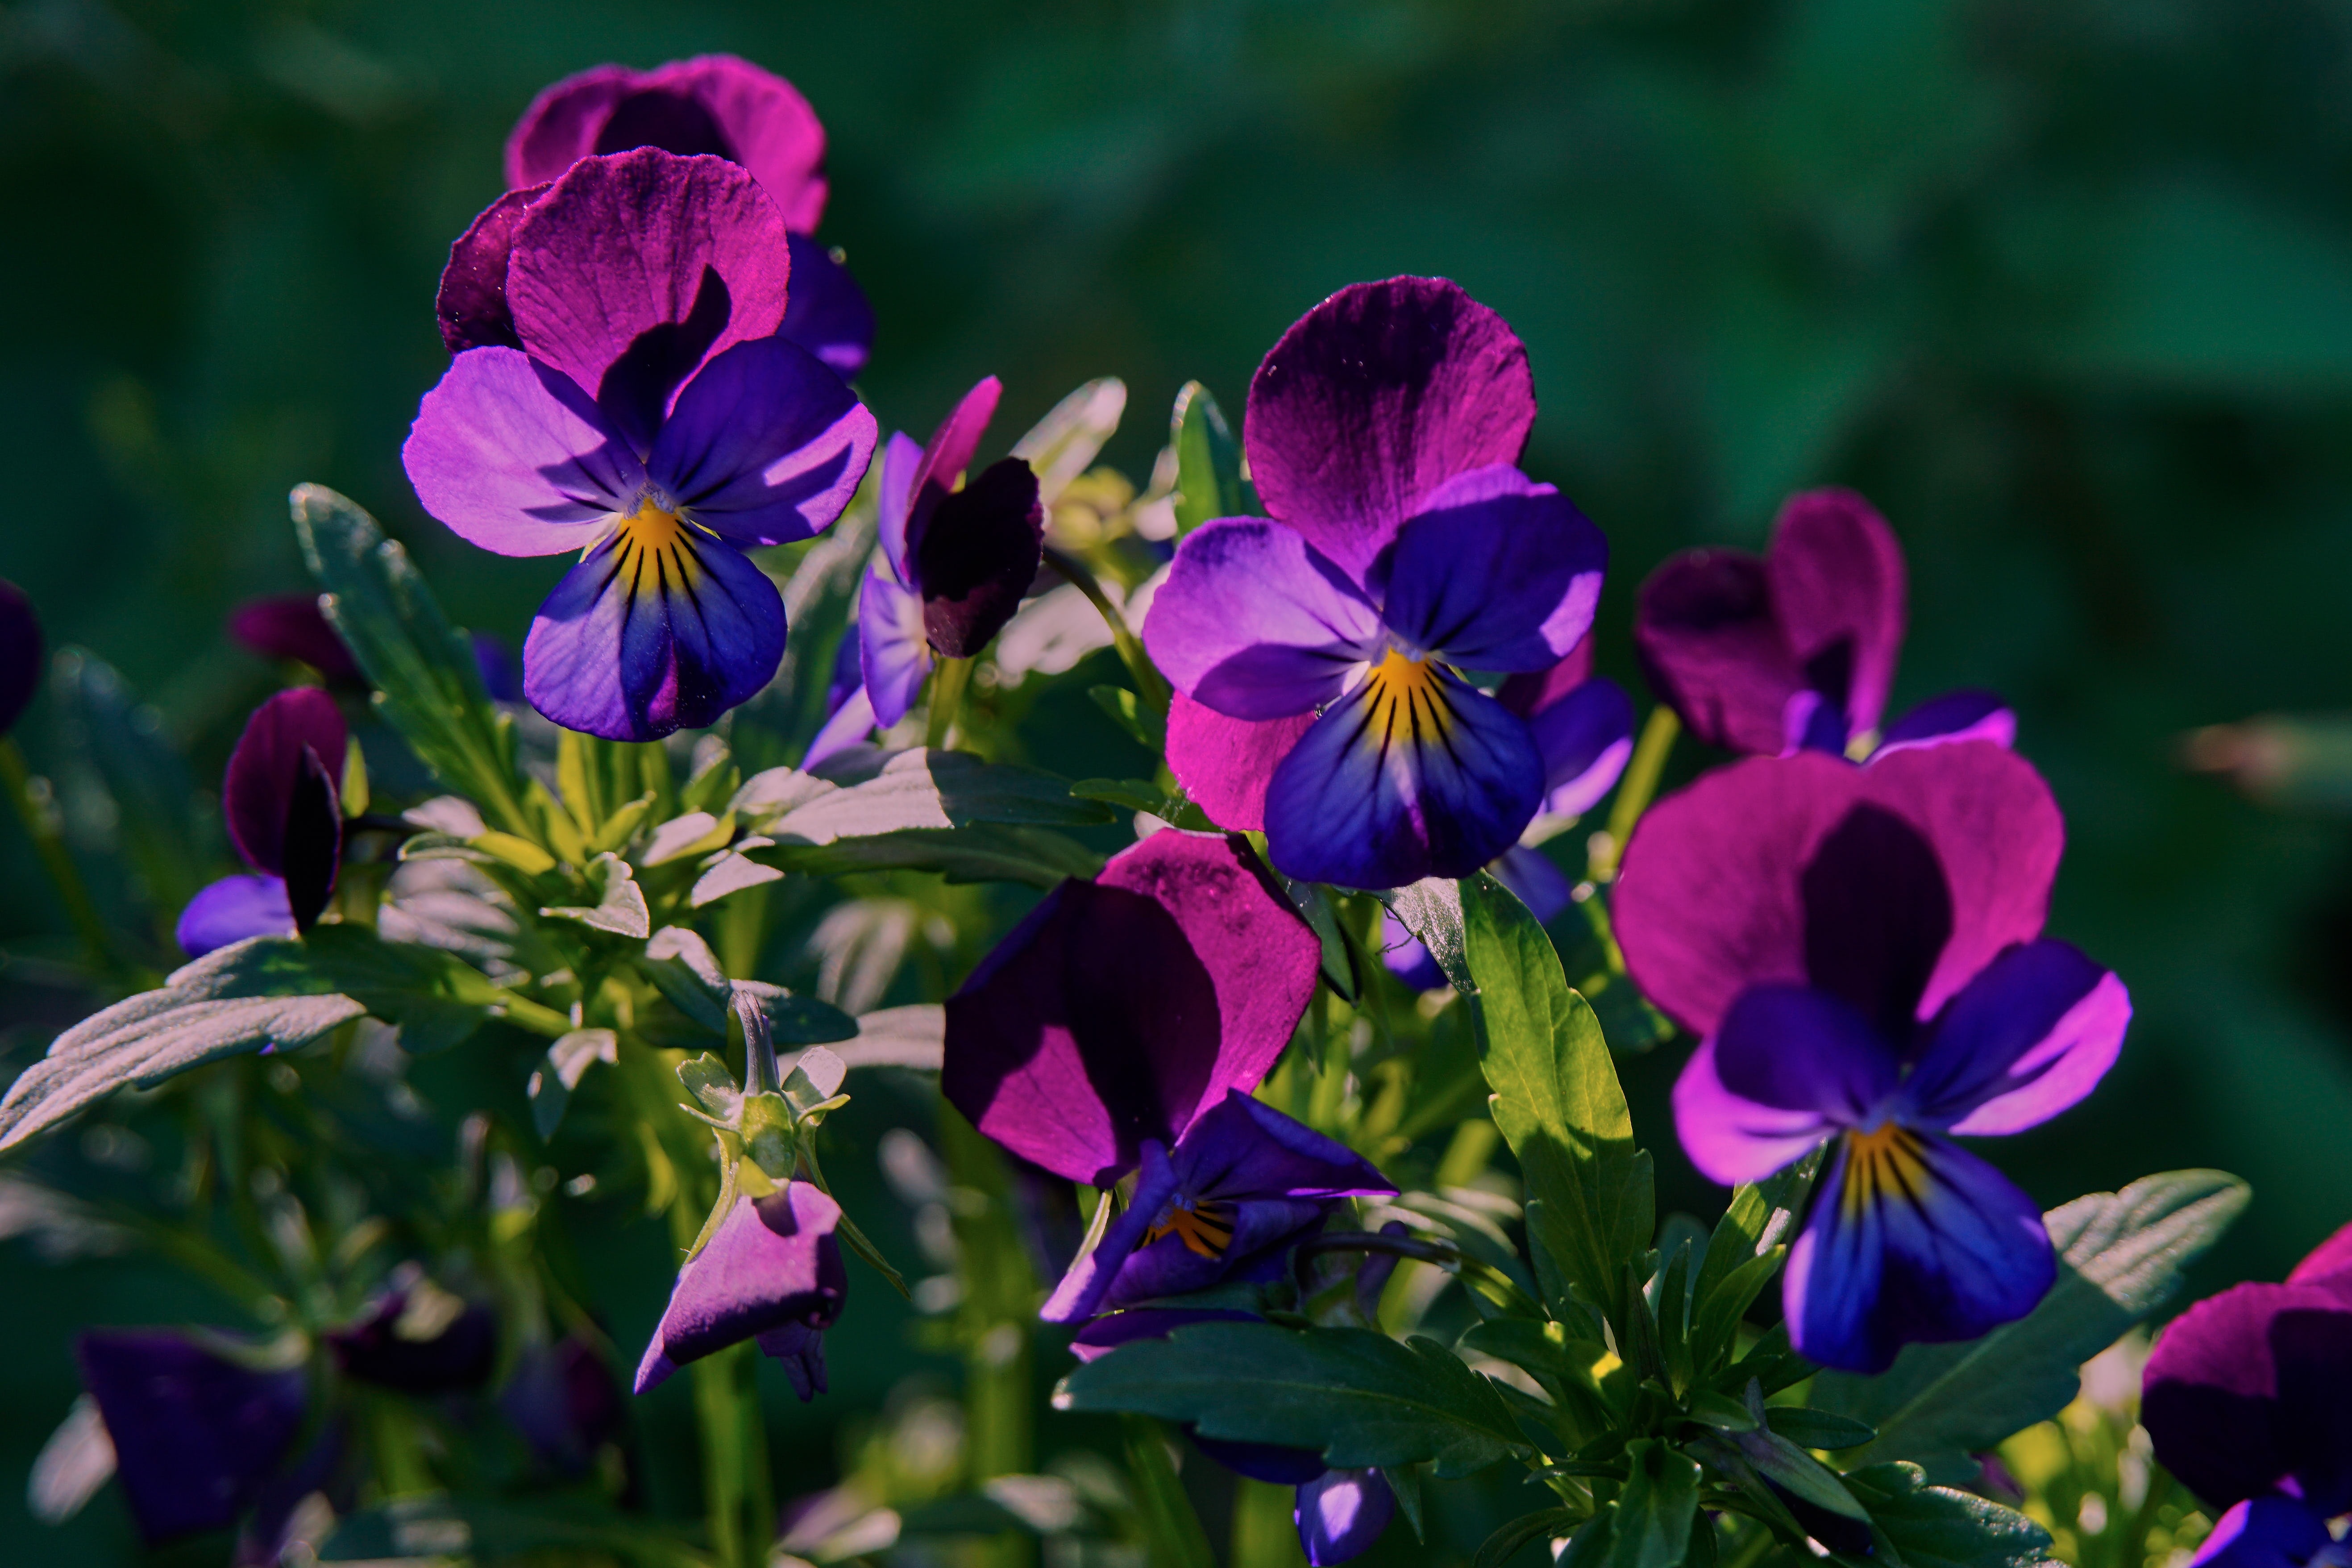
nature, plant, flower, petal, summer, spring, botany, garden, flora, wildflower, flowers, violet, viola, pansies, macro photography, pansy, flowering plant, violets garden, annual plant, land plant, violet family, everlasting sweet pea